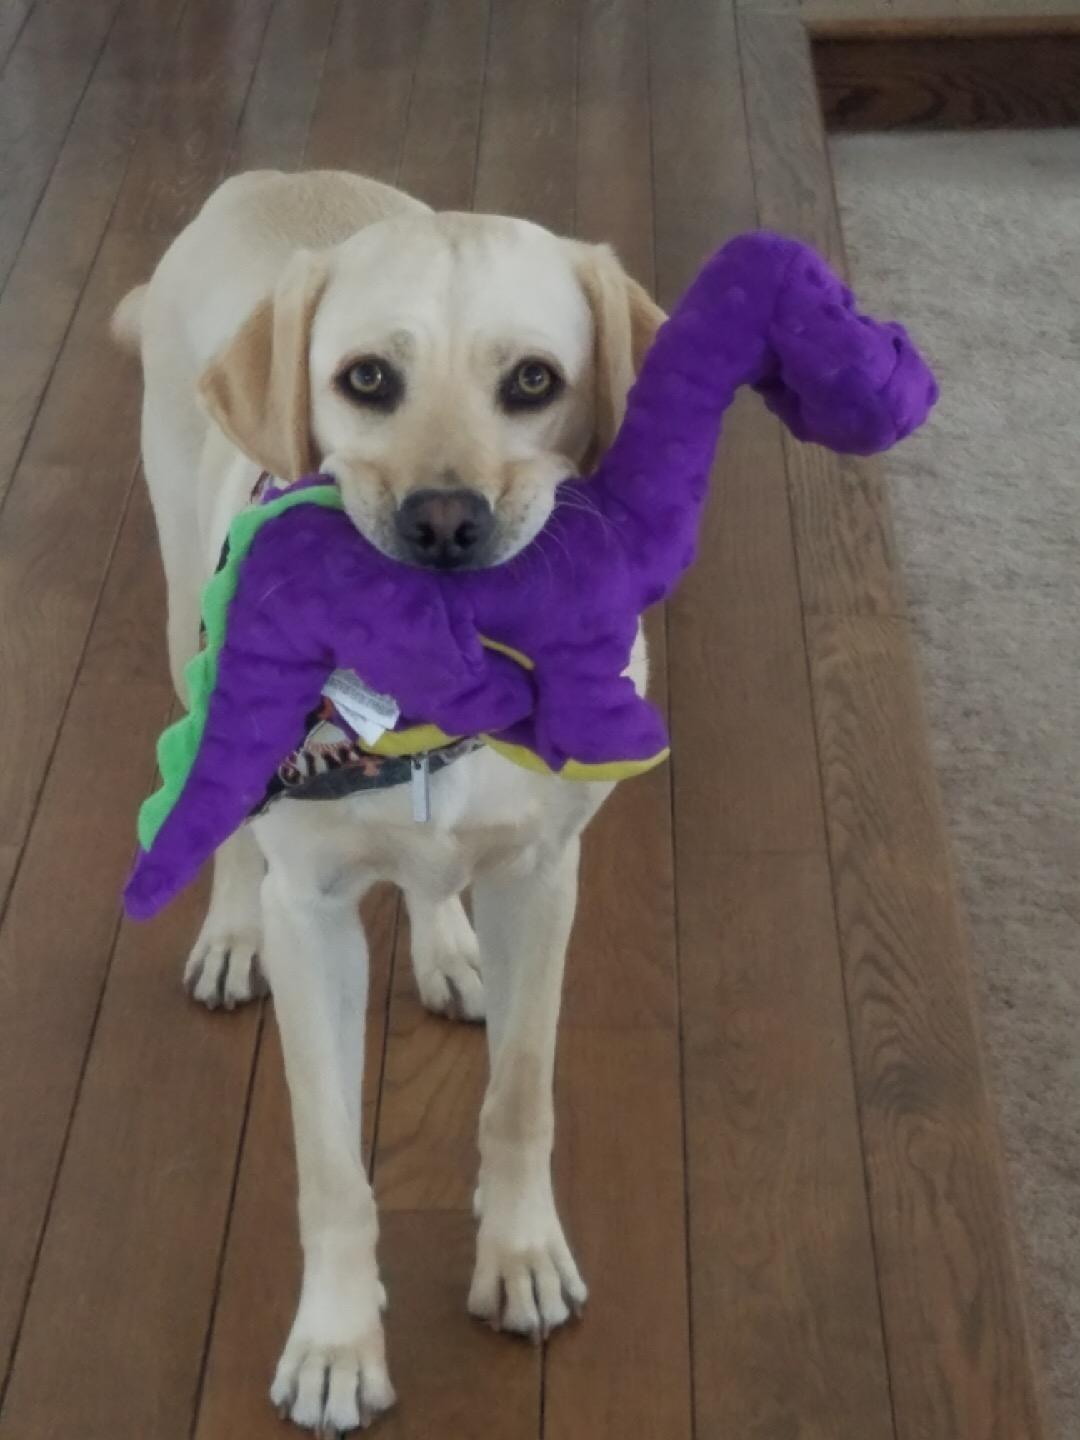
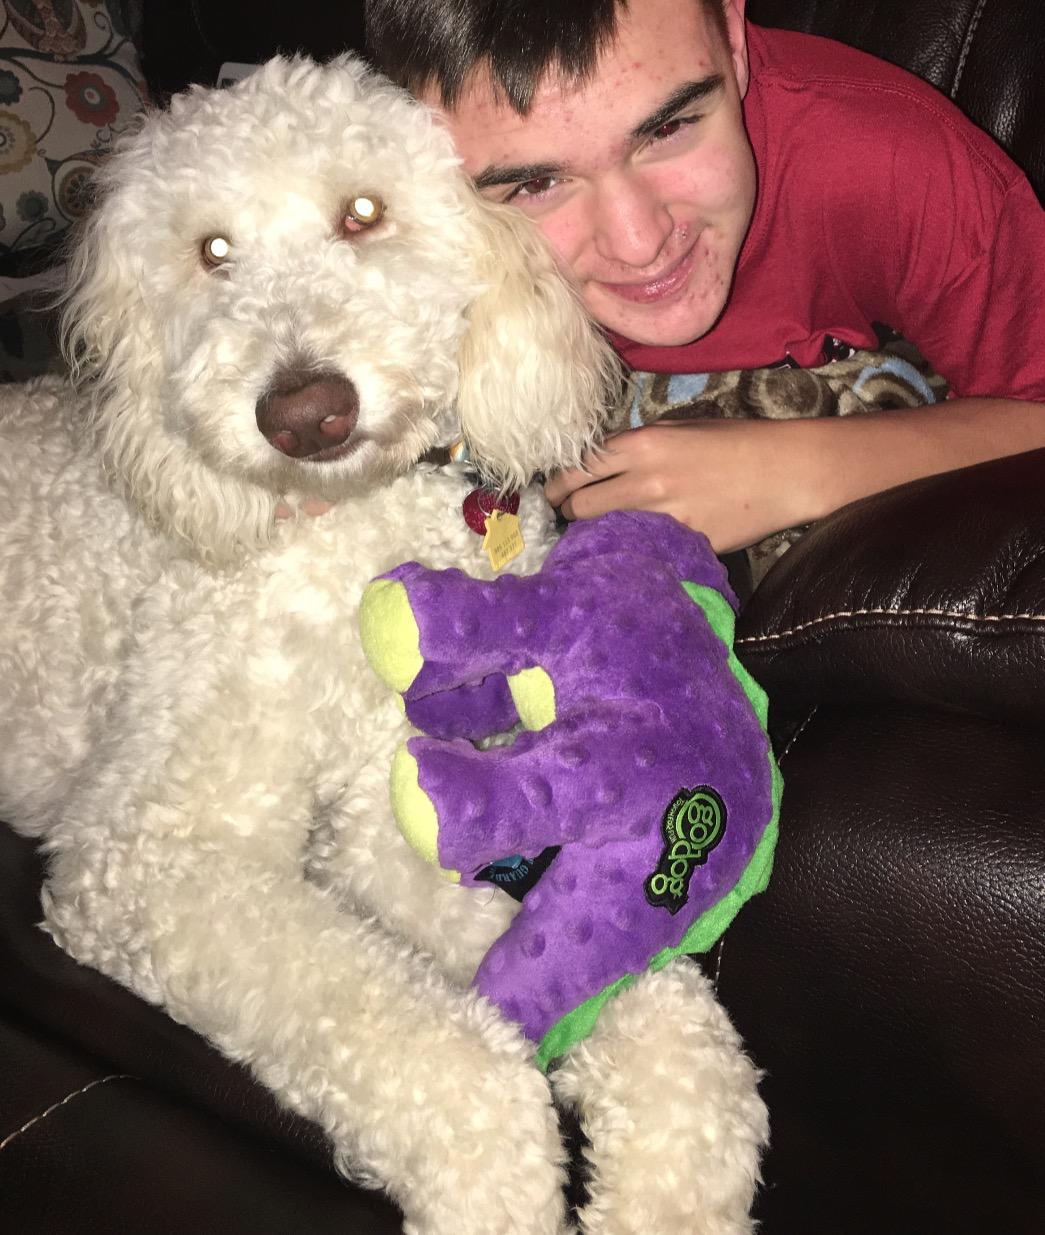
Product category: items_toy
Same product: yes